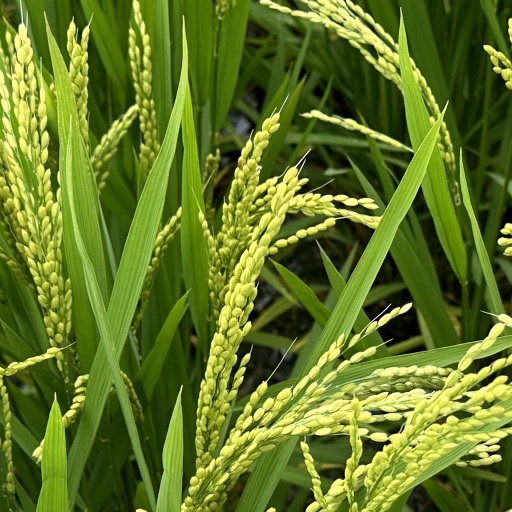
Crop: rice